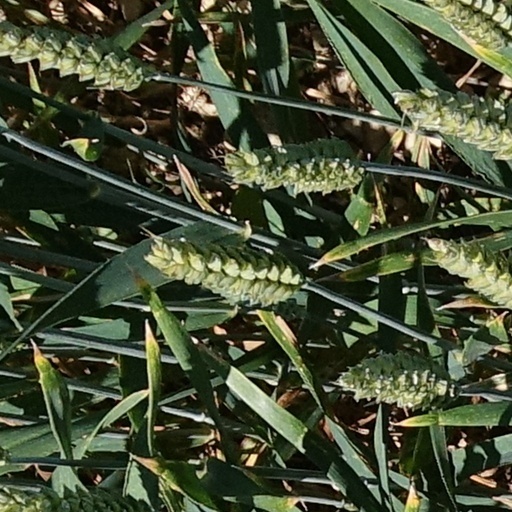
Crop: wheat